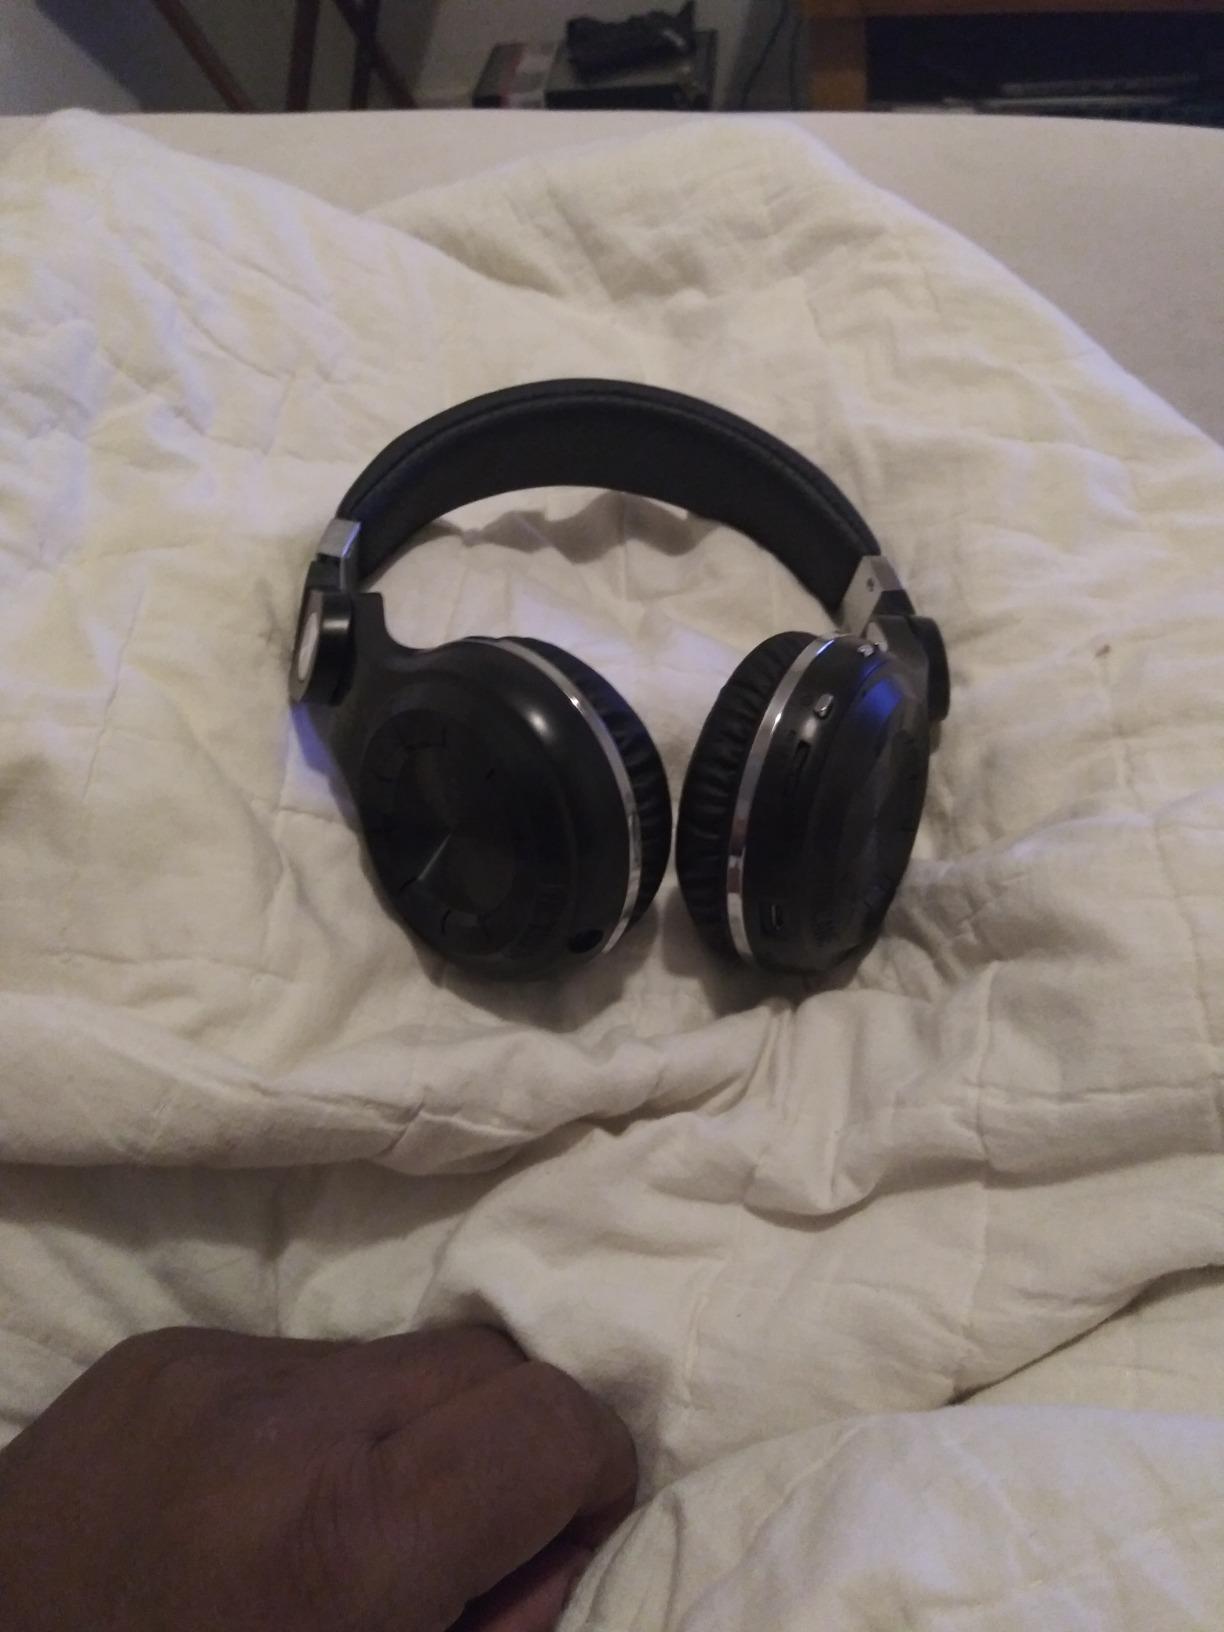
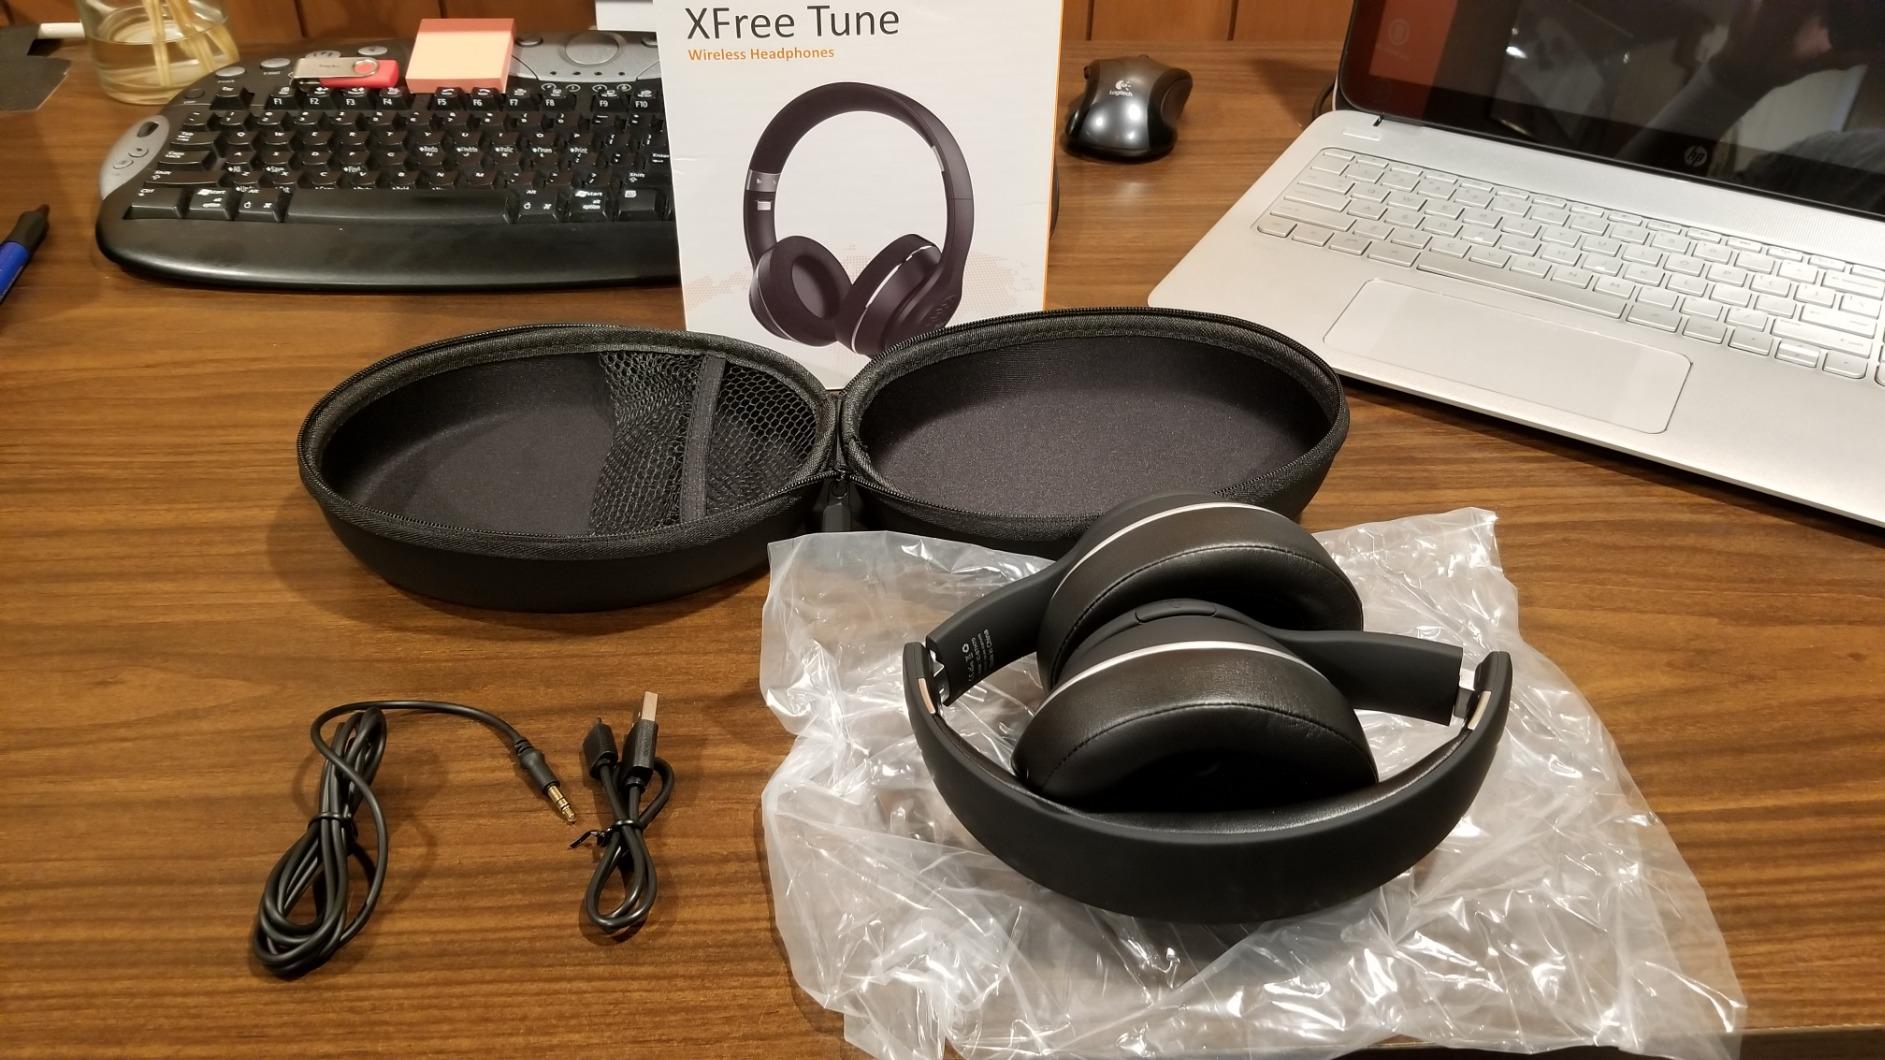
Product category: headphones
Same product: no